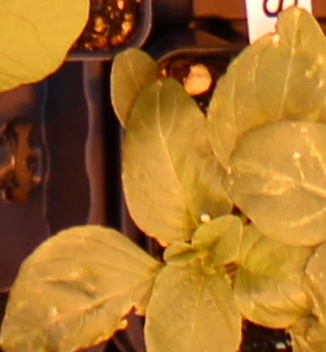
Label: Redroot Pigweed